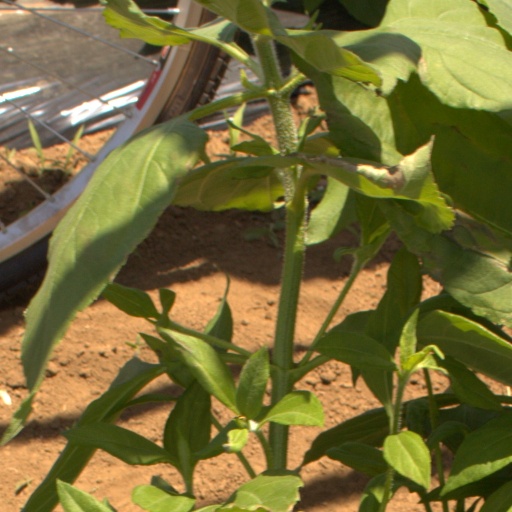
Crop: Jerusalem artichoke